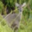
Label: deer